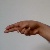
The image shows a hand gesture representing the letter 'H' in Indian Sign Language.